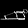
Label: Sandal